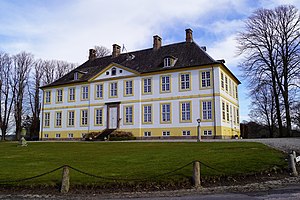
Hagenskov
Hagenskov 2018
Hagenskov marts 2018
Hagenskov var oprindeligt en dansk middelalderborg og er nævnt som krongods i 1251. Senere har godset flere gange været ejet af kronen eller staten. Især tilbragte kronprins Frederik (VII) en del af sin ungdom her, mens han var guvernør over Fyn. Godset ligger i Sønderby Sogn, Båg Herred, Assens Kommune.